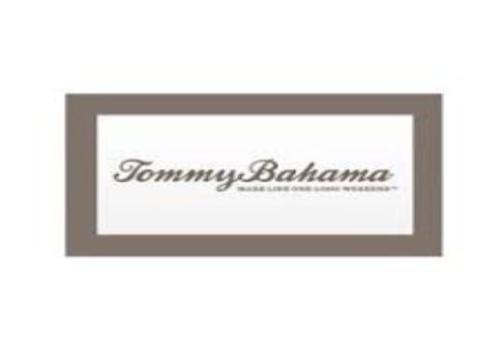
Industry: Clothes